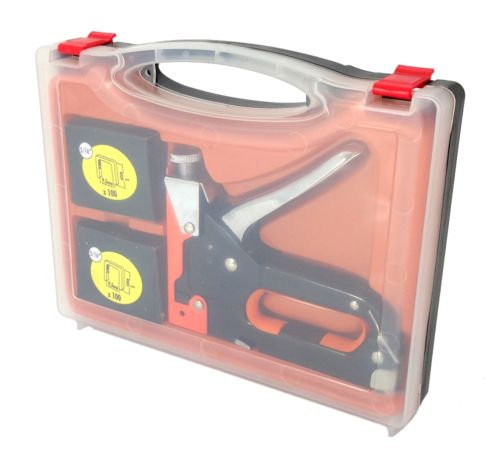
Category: stapler